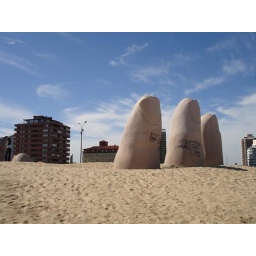
This hand seemed to appear from the sand on a beach in Punta De Este